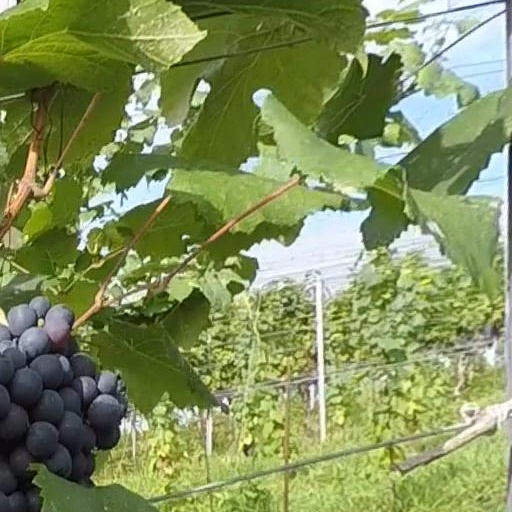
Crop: grape